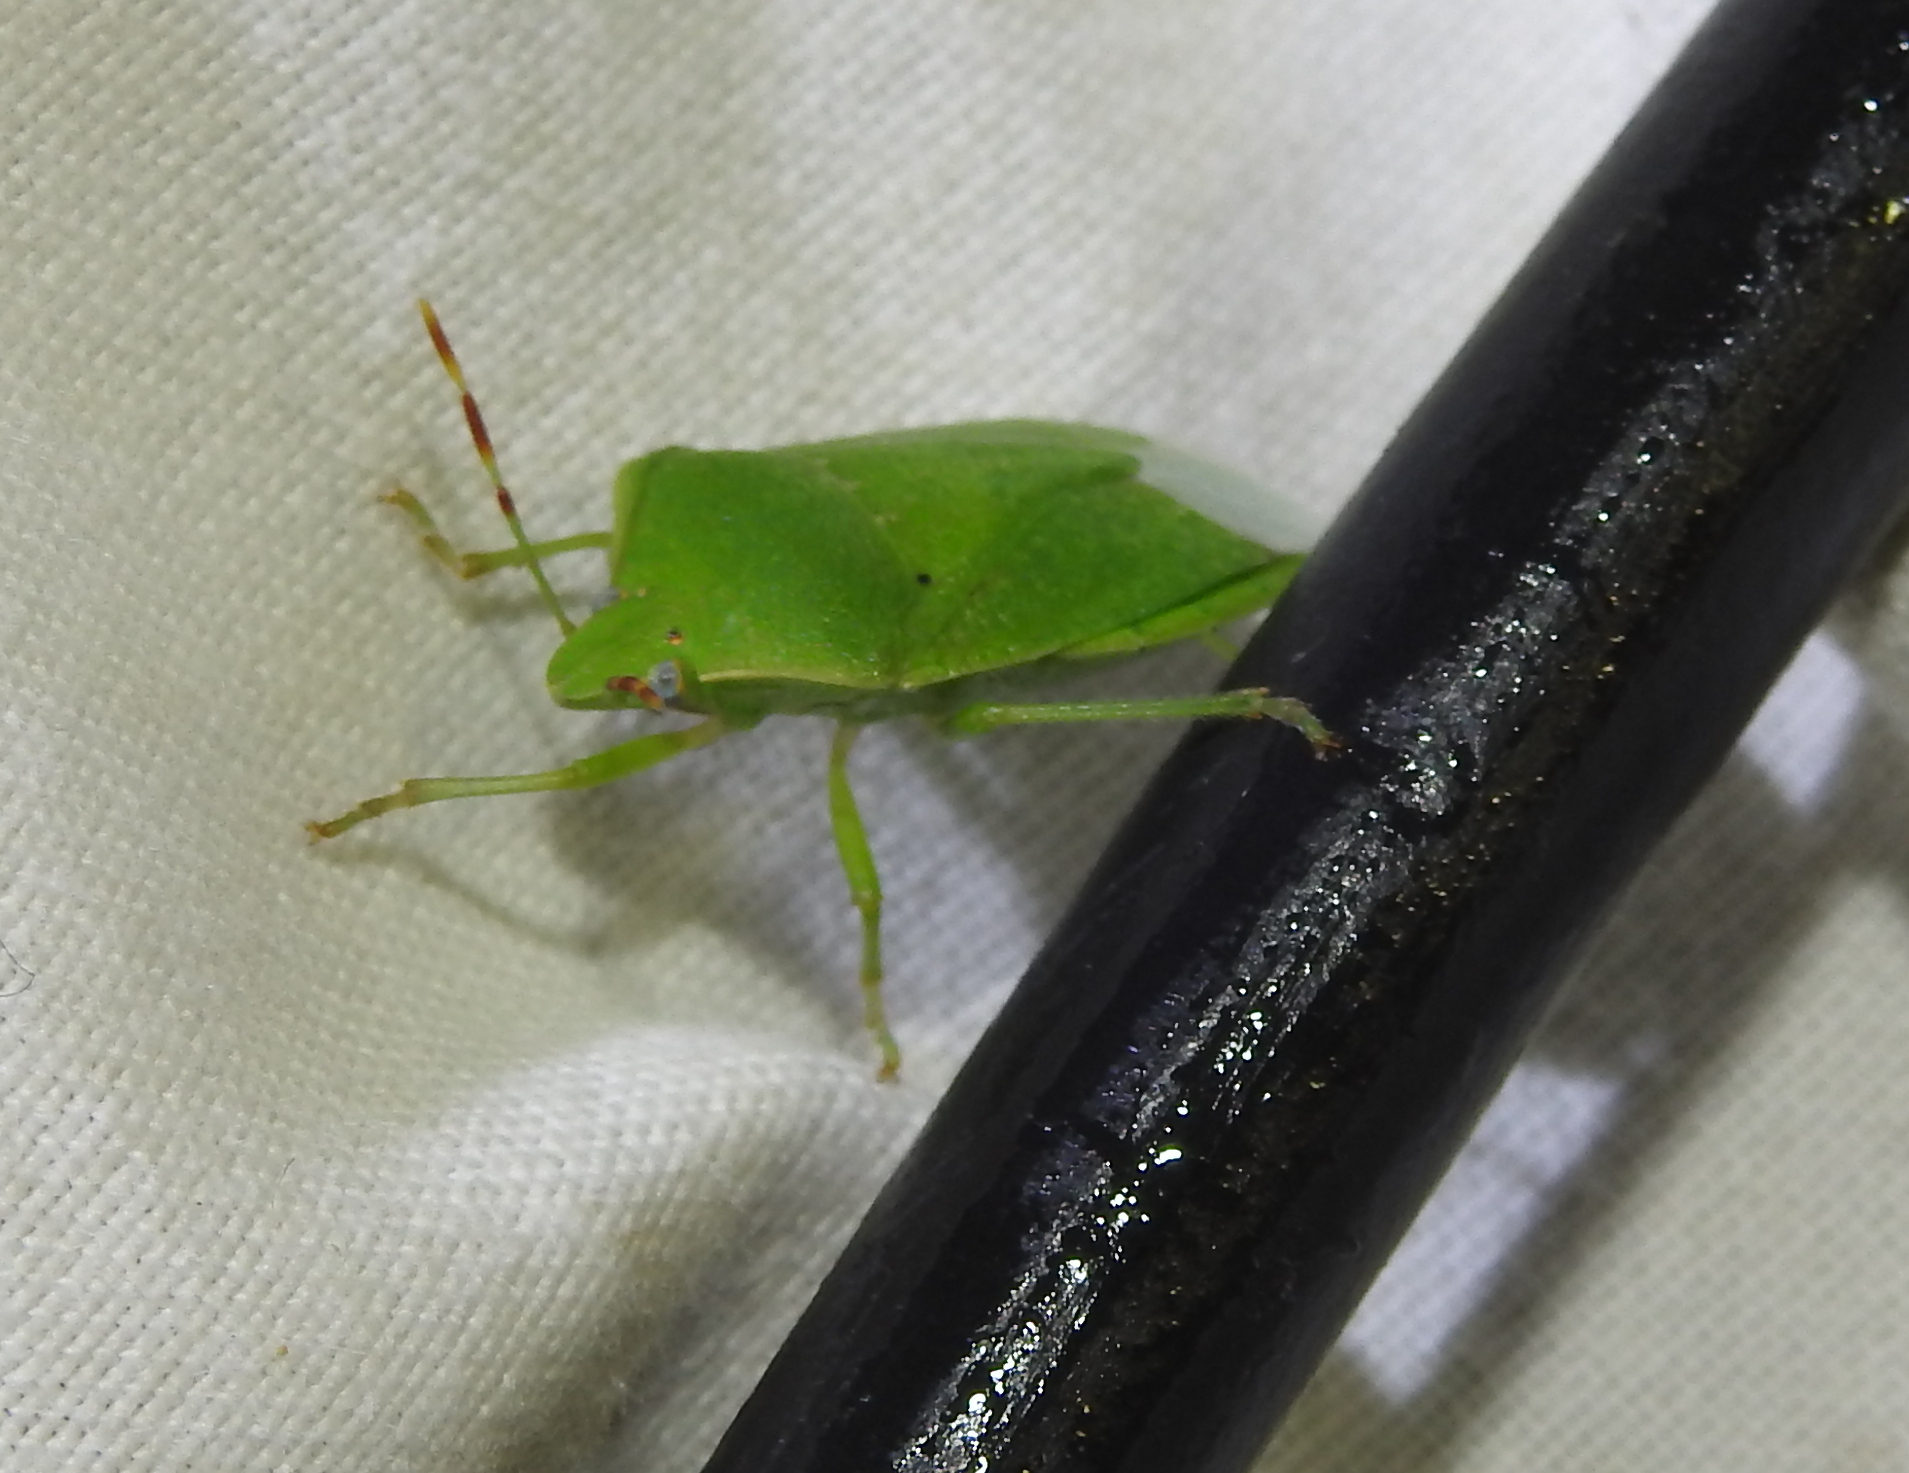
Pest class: stink_bug